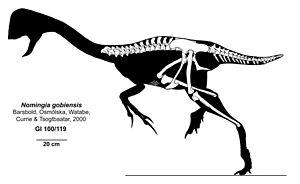
Nomingia est un genre éteint de petits dinosaures à plumes du groupe Oviraptorosauria et de la famille des oviraptoridés, découvert dans des couches géologiques datant de la fin du Crétacé supérieur, dans le désert de Gobi en Mongolie.